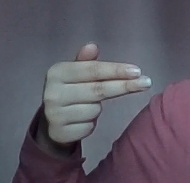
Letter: ghain